Social construction of gender

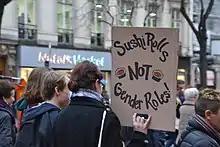
A photo taken during a rally/march of a person holding a sign stating "Sushi Rolls Not Gender Roles"

Gender roles are a continuation of the gender status, consisting of other achieved statuses that are associated with a particular gender status. In less theoretical terms, gender roles are functional position in a social dynamic for which fulfillment is a part of "doing gender".